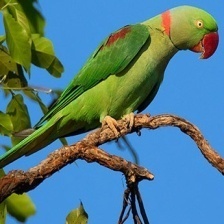
Species: ALEXANDRINE PARAKEET
Scientific name: PSITTACULA EUPATRIA